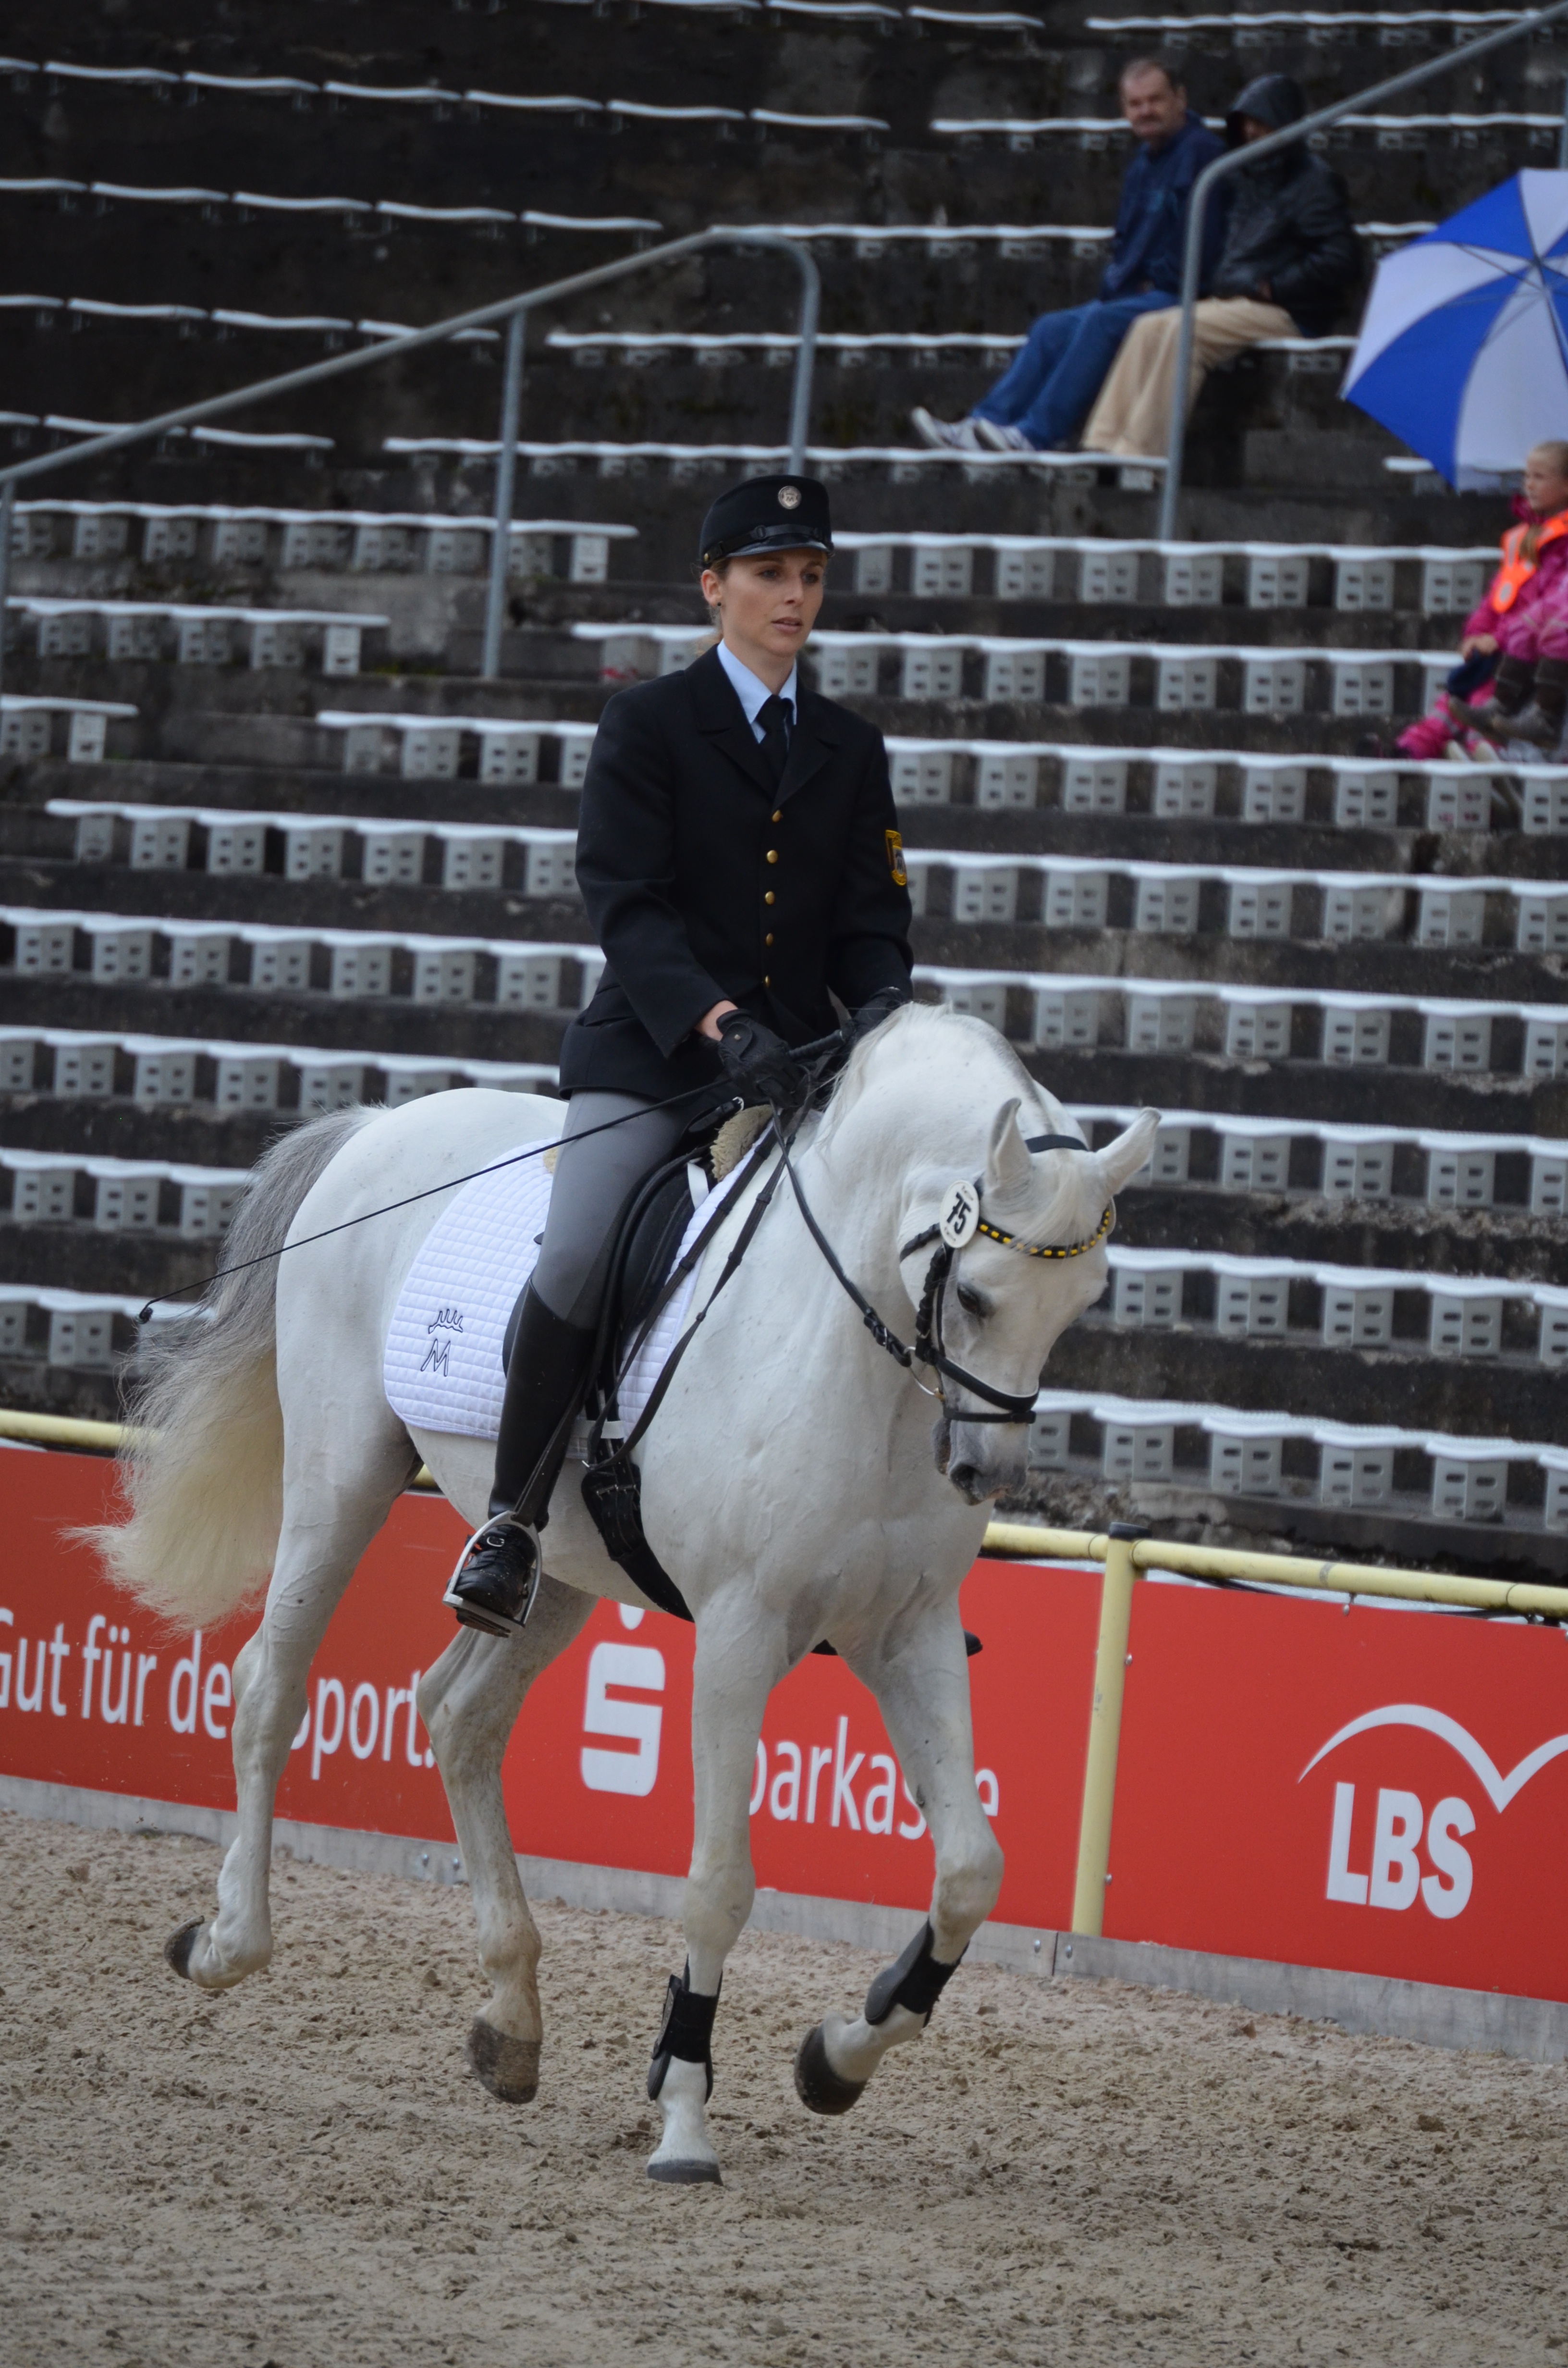
jumping, horse, stallion, sports, mold, rodeo, western riding, thoroughbred arabian, equestrianism, dressage, stud, show jumping, arabian stallion, traditional sport, barrel racing, horse like mammal, animal sports, english riding, equestrian sport, reining